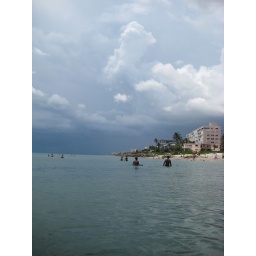
im actually standing in the water in most of these shots, unless you see sand first, of course